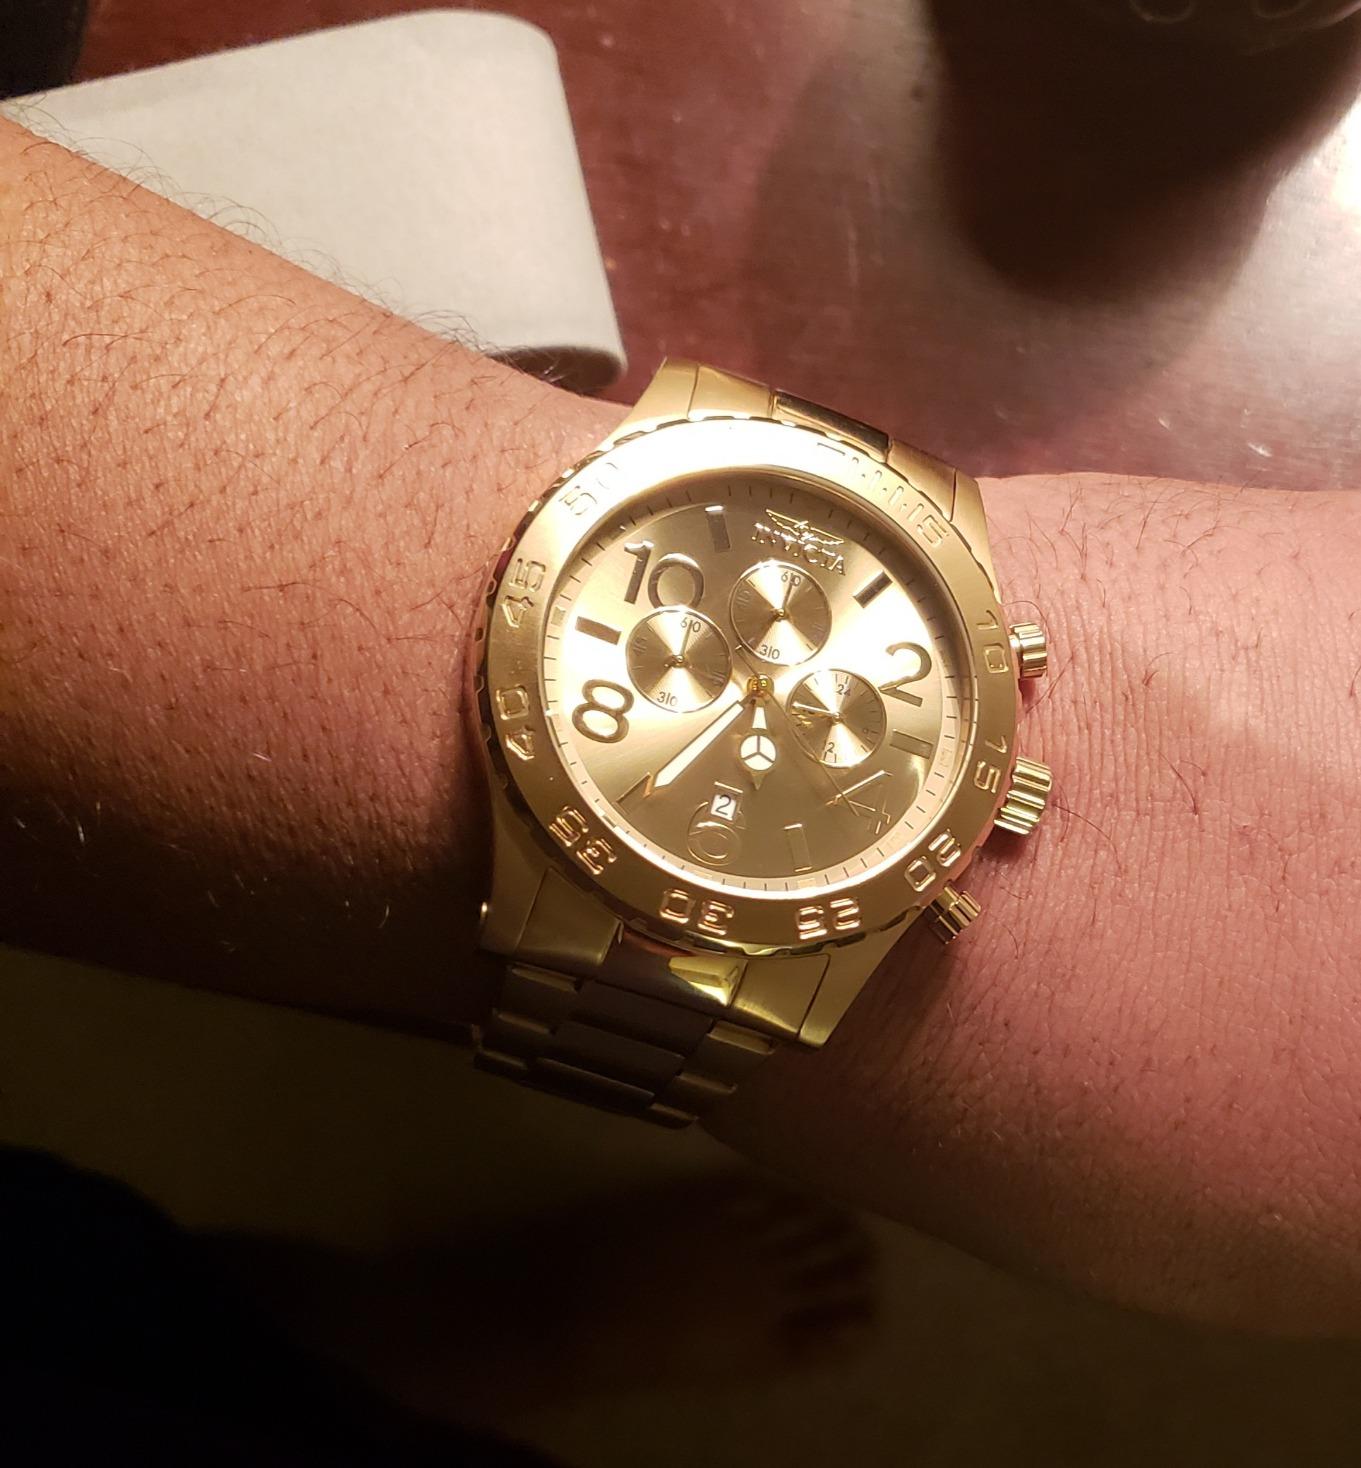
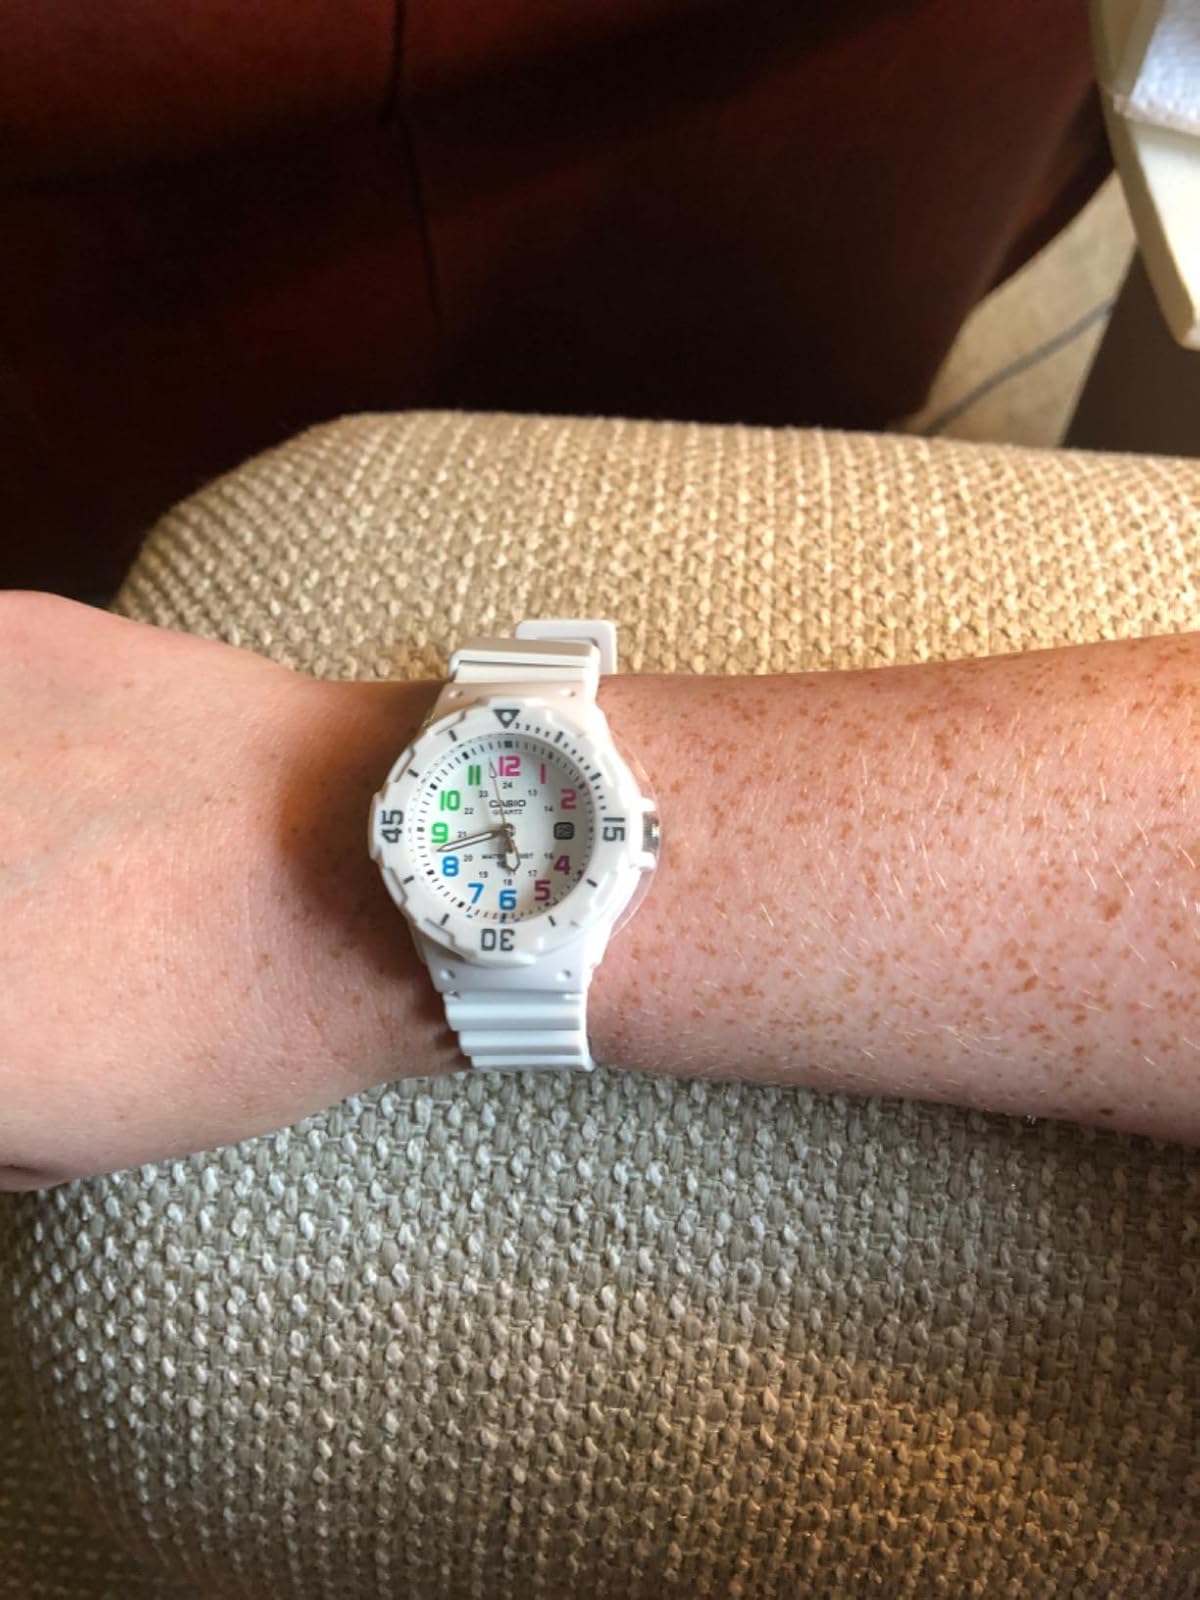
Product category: accessories_watch
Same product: no